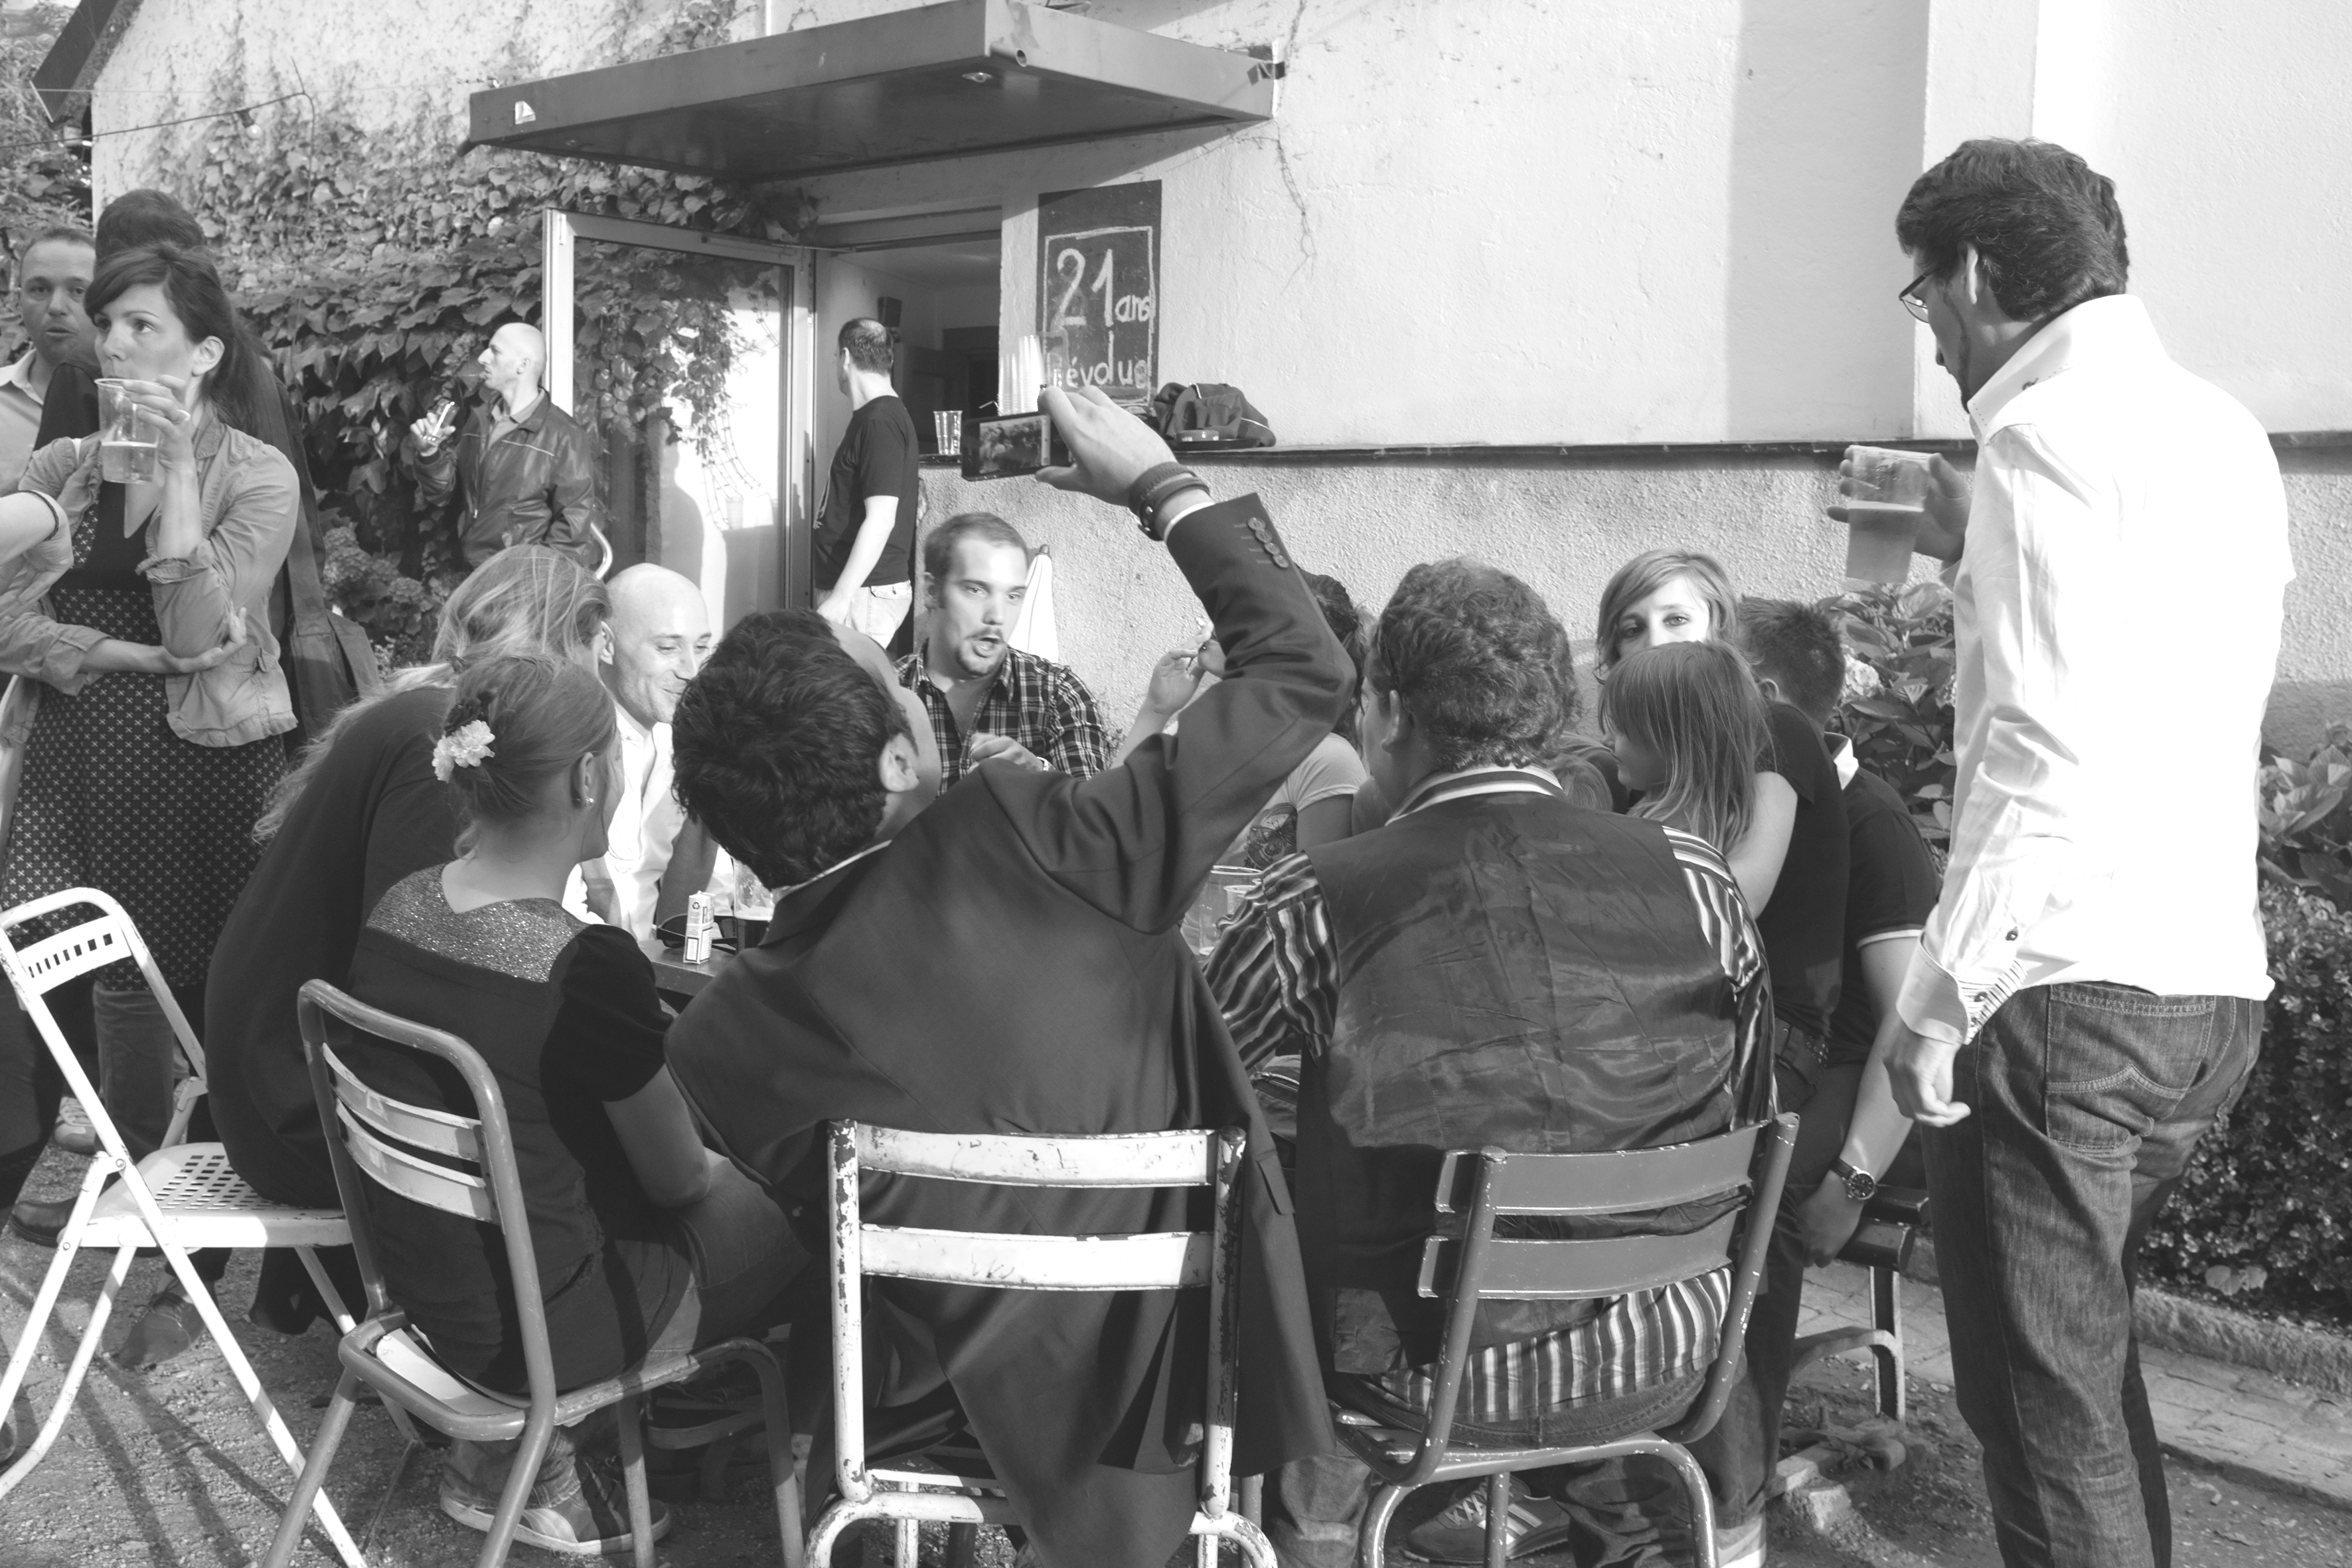
black and white, people, street, urban, crowd, fujifilm, bw, blackandwhite, 2012, x100, switzerland, fuji, finepixx100, lausanne, monochrome photography, social group